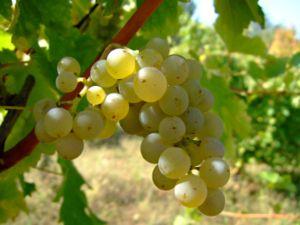
Grappe de raisin du cépage Sauvignon Blanc. Photo prise dans le vignoble de Vlasotince, dans le sud-est de la Serbie.
Le coteaux-du-giennois est un vin français d'appellation d'origine contrôlée produit de Gien à Cosne-Cours-sur-Loire, à la limite entre les départements du Loiret au nord et de la Nièvre au sud.
Le cabernet sauvignon est un cépage noir de cuve d'origine française. Cépage mondialement connu, il est devenu l'un des cépages les plus répandus dans le monde. Il pousse dans la plupart des pays viticoles dans un éventail de climats allant du Canada au Liban. Il doit sa reconnaissance internationale aux grands crus du vignoble de Bordeaux où il est souvent assemblé avec du merlot et du cabernet franc.
Le sauvignon B est un cépage de vigne français, très répandu en France, aux États-Unis, au Chili, en Afrique du Sud, en Australie et en Nouvelle-Zélande. Il existe une variante à grains roses, le sauvignon gris G. Il présente les mêmes caractères. Les différences mineures concernent une meilleure aptitude à la production de vins moelleux ou liquoreux.
Le côtes-de-gascogne est un vin français d'indication géographique protégée, remplaçant depuis 2009 les vins de pays des côtes de Gascogne, des côtes de Montestruc et des côtes du Condomois.